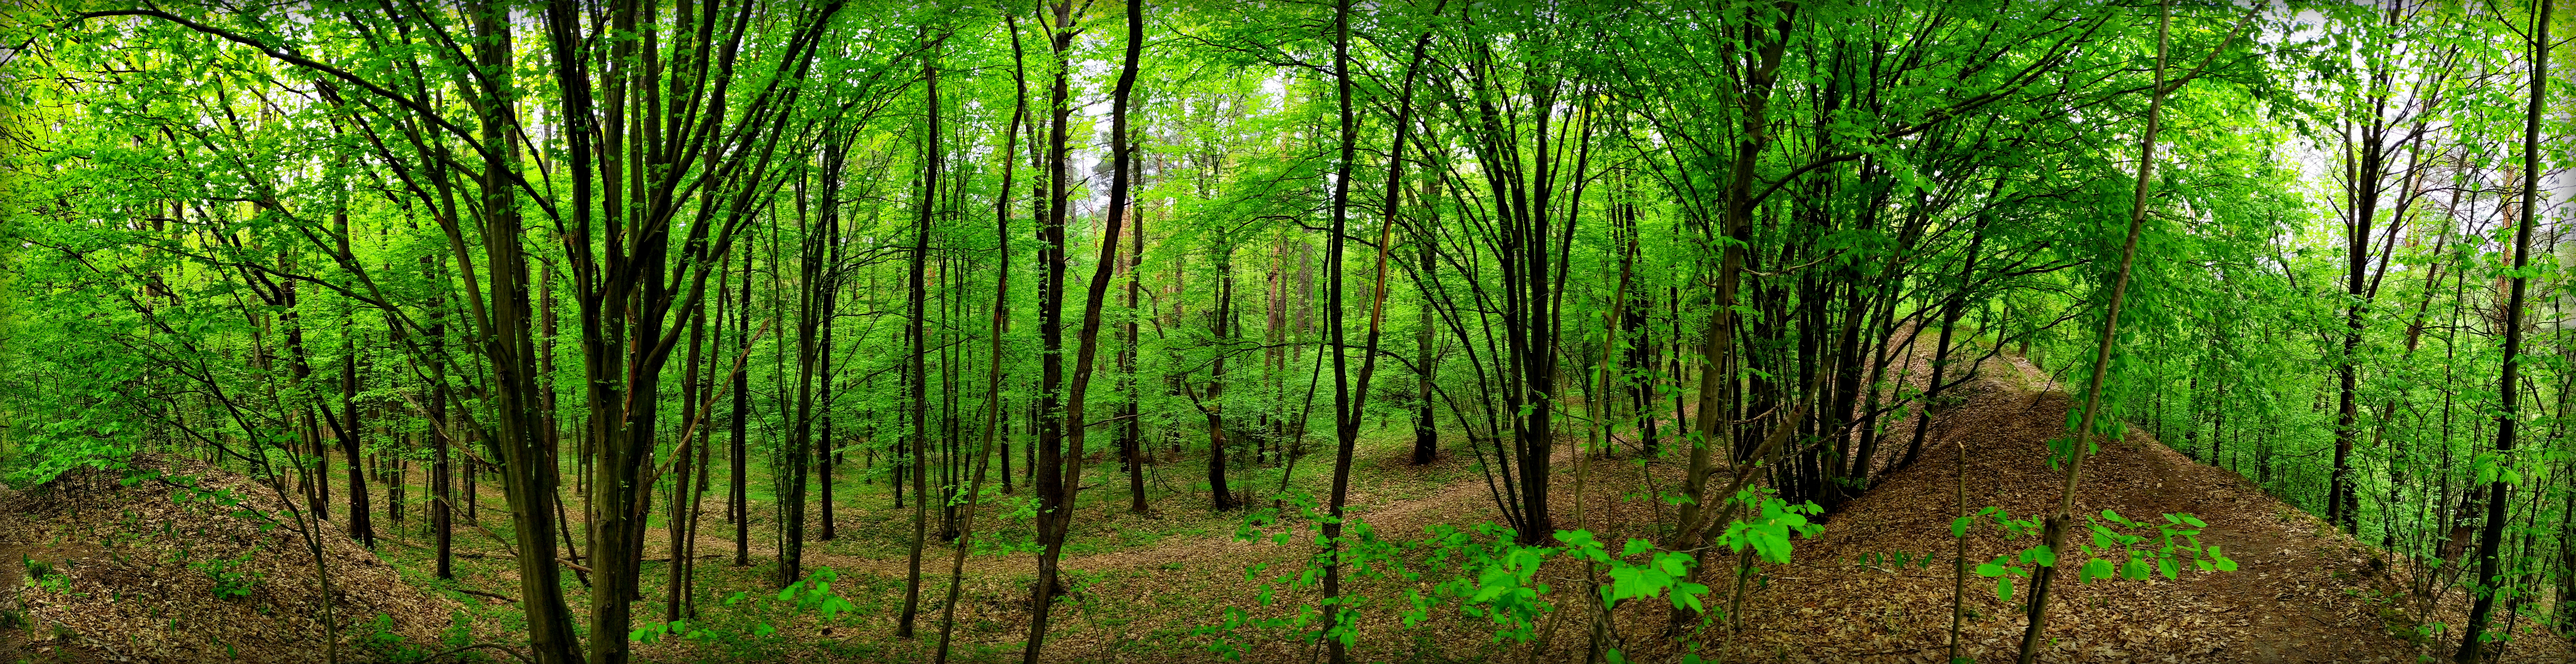
tree, forest, natural landscape, woodland, nature, green, natural environment, vegetation, nature reserve, old growth forest, Northern hardwood forest, tropical and subtropical coniferous forests, temperate broadleaf and mixed forest, grove, biome, valdivian temperate rain forest, deciduous, plant, jungle, woody plant, temperate coniferous forest, riparian forest, spruce fir forest, terrestrial plant, grass, leaf, plant community, sunlight, trunk, rainforest, landscape, plant stem, beech